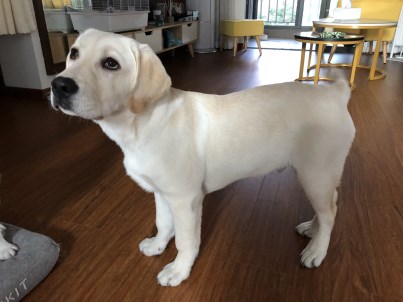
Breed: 3580-n000122-Labrador_retriever